Fred Thomsen

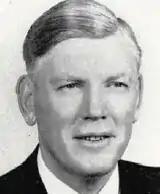

Fred Charles Thomsen (April 25, 1897 – January 7, 1986) was an American football player and coach. From 1929 to 1941, he was the head football coach at the University of Arkansas, compiling a record of 56–61–10. In 1949, he became the head football coach at Southwest Missouri State College, now Missouri State University, where he served until 1952. His record at Southwest Missouri State was 19–17–4. Thomsen's career record as a head coach was 75–78–4. Thomsen played for the Rock Island Independents in the National Football League (NFL) for one season in 1924.